Nuncio (horse)

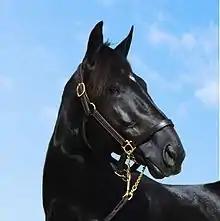

Nuncio (foaled in Hanover, Pennsylvania, 17 April 2011) is a dark racing trotter by Andover Hall out of Nicole Isabelle by Lindy Lane. Nuncio is owned and trained by Stefan Melander at Åby-Farm, Enköping, Sweden.